Tropical cyclones in 1998

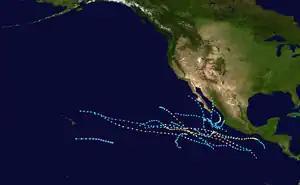
1998 Pacific hurricane season summary map

An average Pacific hurricane season features 15 tropical storms, 9 hurricanes, and 4 major hurricanes, and features an Accumulated Cyclone Energy (ACE) count of 132.